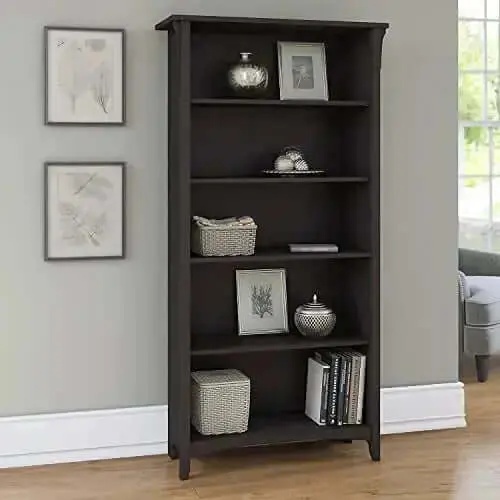
Bush Furniture Salinas 5 Shelf Bookcase - Vintage Black
Bush Furniture Salinas 5 Shelf Bookcase - Vintage Black Decorative yet functional, the Bush Furniture Salinas 5 Shelf Bookcase will compliment any space. The black bookcase brings a country flair with a hint of timeless Mission styling into the homes of today as attractive wood accents join appealing tapered legs. Decorative detailing and curved base rails create a casual construction equally fit for any space. Built with 3 adjustable and 2 fixed shelves, the bookcase proudly displays your favorite photos and decorations while helping you stay organized. Finished in an on-trend vintage black with a slightly distressed touch, the casual charm of salinas will have you feeling relaxed wherever you call home. 3 adjustable shelves for storage and display flexibility 2 fixed shelves for stability Dimensions: 31.73" W x 12.17" D x 62.95" H 5 Shelf Bookcase finished in Vintage Black with a slightly distressed touch for a casual look Tapered legs, curved base rails and decorative wood accents inspired by timeless Mission style Three distressed finish options include Cape Cod Gray, Vintage Black or a cream colored Antique White Backed by a Bush Furniture 1 year manufacturer's warranty, the 5 shelf bookcase meets ANSI/Soho standards for safety and quality. Brand: Bush Furniture Color: Vintage Black Part Number/Model Number: SAB132VB-03 EAN: 0042976076610 Package Dimensions: 67.9 x 16.8 x 5.7 inches * You will be redirected to Amazon's site for this product as the link on this page is an affiliate link. Môdern Space Gallery is a participant in the Amazon Services LLC Associates Program, an affiliate advertising program designed to provide a means for us to earn fees by linking to Amazon.com and affiliated sites. *Listed price may be subject to change per vendor's discretion.
Brand: Bush Furniture
Category: Furniture > Shelving > Bookcases & Standing Shelves